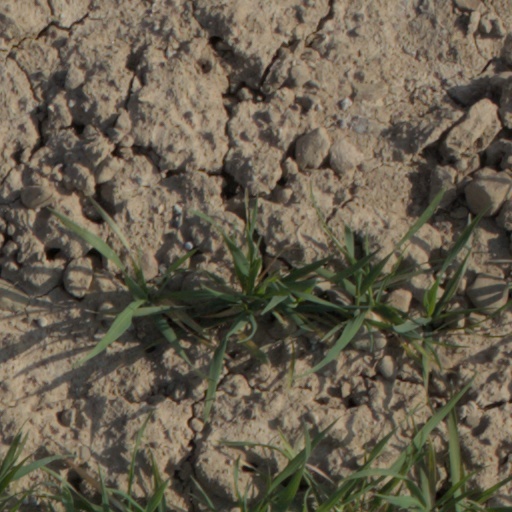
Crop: wheat